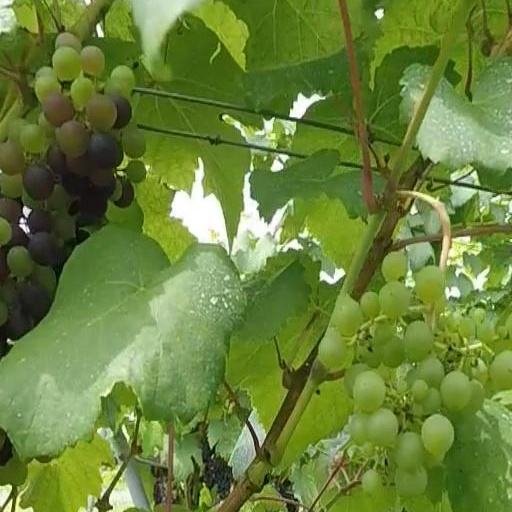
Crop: grape